The Young Witness

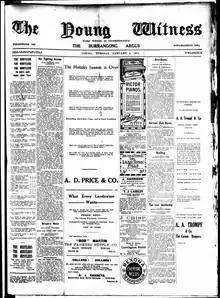
"The Young Witness", 5 January 1915

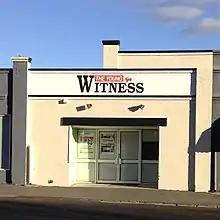
The Young Witness office in 2021

The Young Witness is a newspaper published in Young, New South Wales, Australia. It has previously been published under the names "Daily Witness" and "South West News Pictorial".